United States Colored Troops

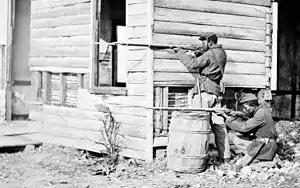
USCT soldiers at an abandoned farmhouse in Dutch Gap, Virginia, 1864

Before the USCT was formed, several volunteer regiments were raised from free black men, including freedmen in the South. In 1863 a former slave, William Henry Singleton, helped recruit 1,000 former slaves in New Bern, North Carolina, for the First North Carolina Colored Volunteers. He became a sergeant in the 35th USCT. Freedmen from the Roanoke Island Freedmen's Colony, established in 1863 on the island, also formed part of the Free North Carolina Colored Volunteers (FNCCV) and subsequently the 35th. Nearly all of the volunteer regiments were converted into USCT units.